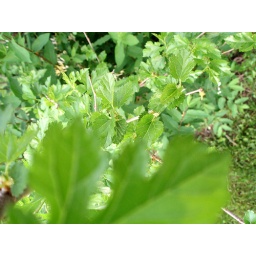
I just really like the green of this one. Taking pictures around my house using my Macro feature on my camera.